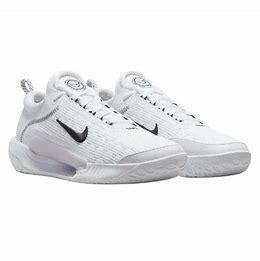
Brand: Nike
Model: Court Zoom NXT